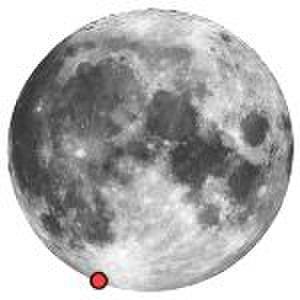
Voici une liste des cratères de la Lune. La plupart d'entre eux sont des cratères d'impact. Plus de 30 000 cratères, dont les diamètres sont compris entre 1 km et plus de 100 km, sont observables au télescope depuis la Terre.
Les cratères lunaires désignent les cratères présents sur la Lune. La surface de la Lune présente de nombreux cratères, presque tous formés par impacts.